Guo Lanying

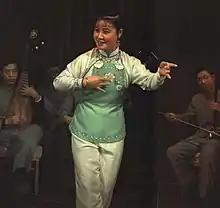

Guo Lanying (born 31 December 1929 in Pingyao, Shanxi) is a noted Chinese operatic soprano best known for singing patriotic songs such as "My Motherland" (1956) and "Nanniwan" (1943).